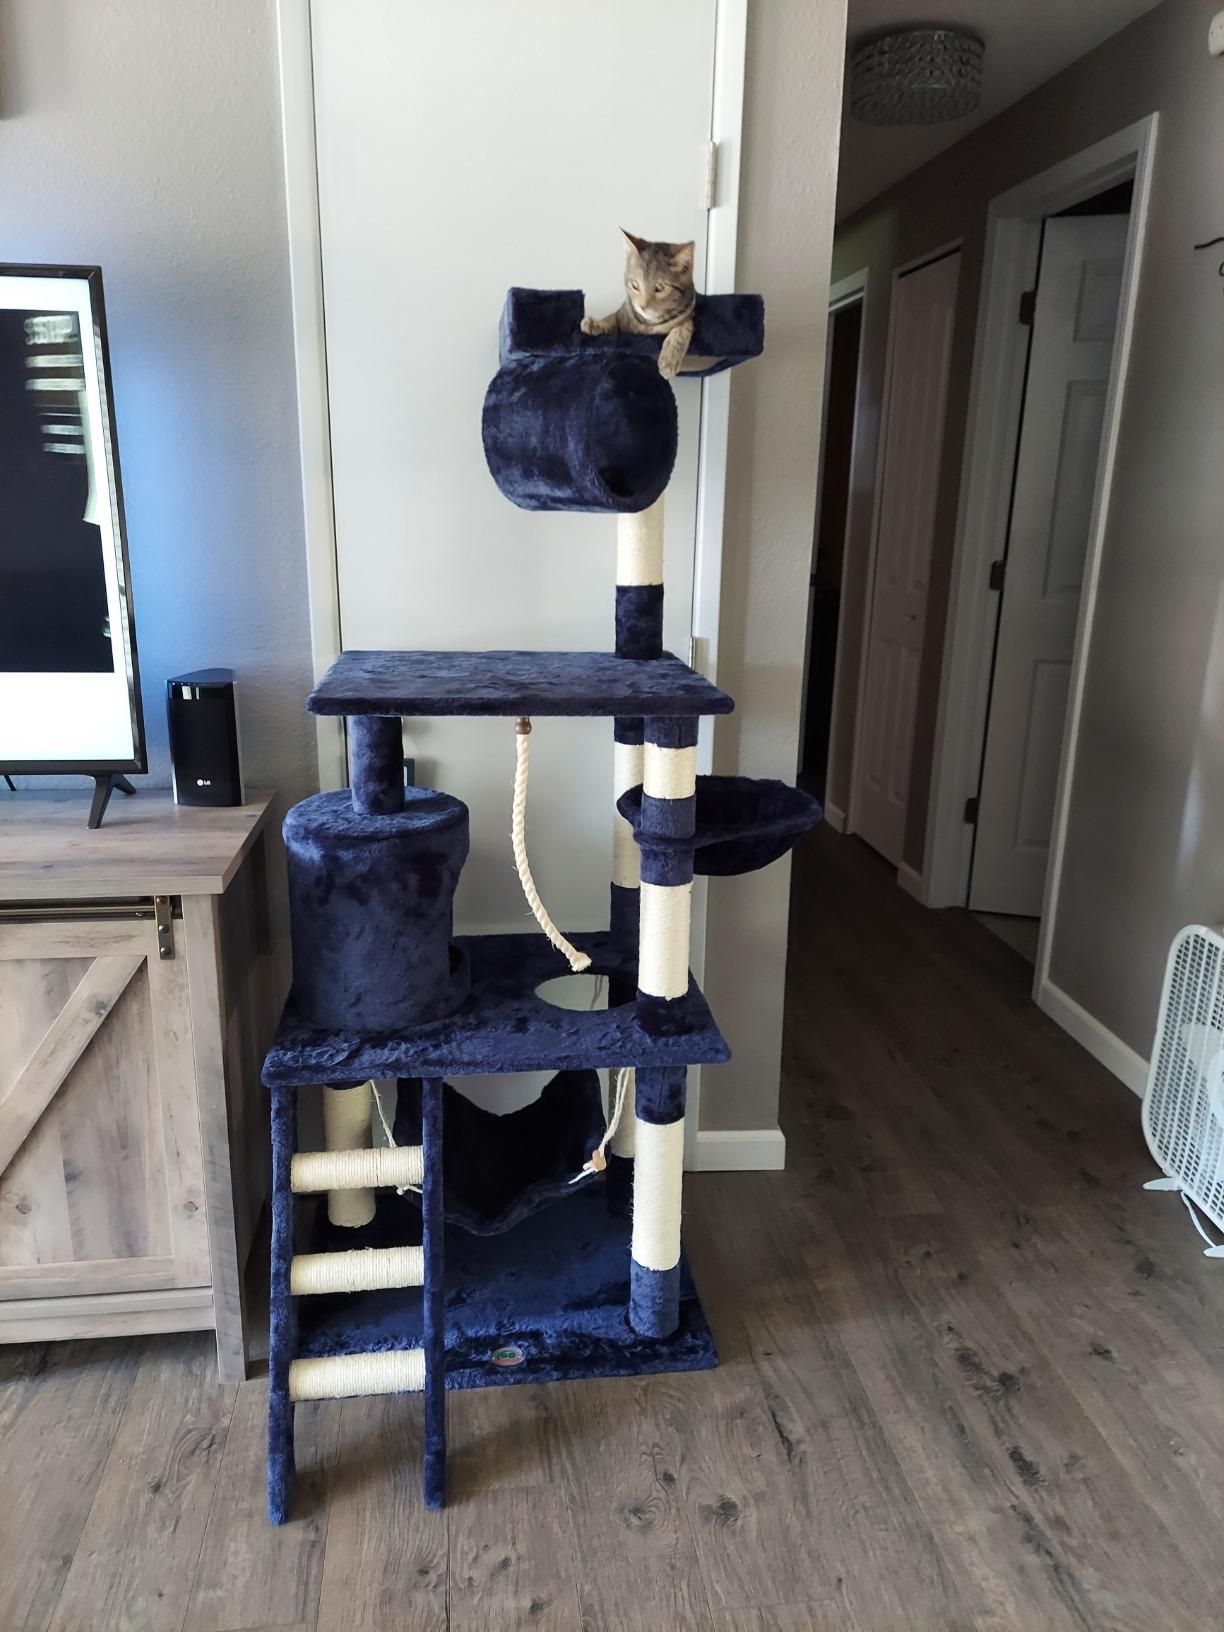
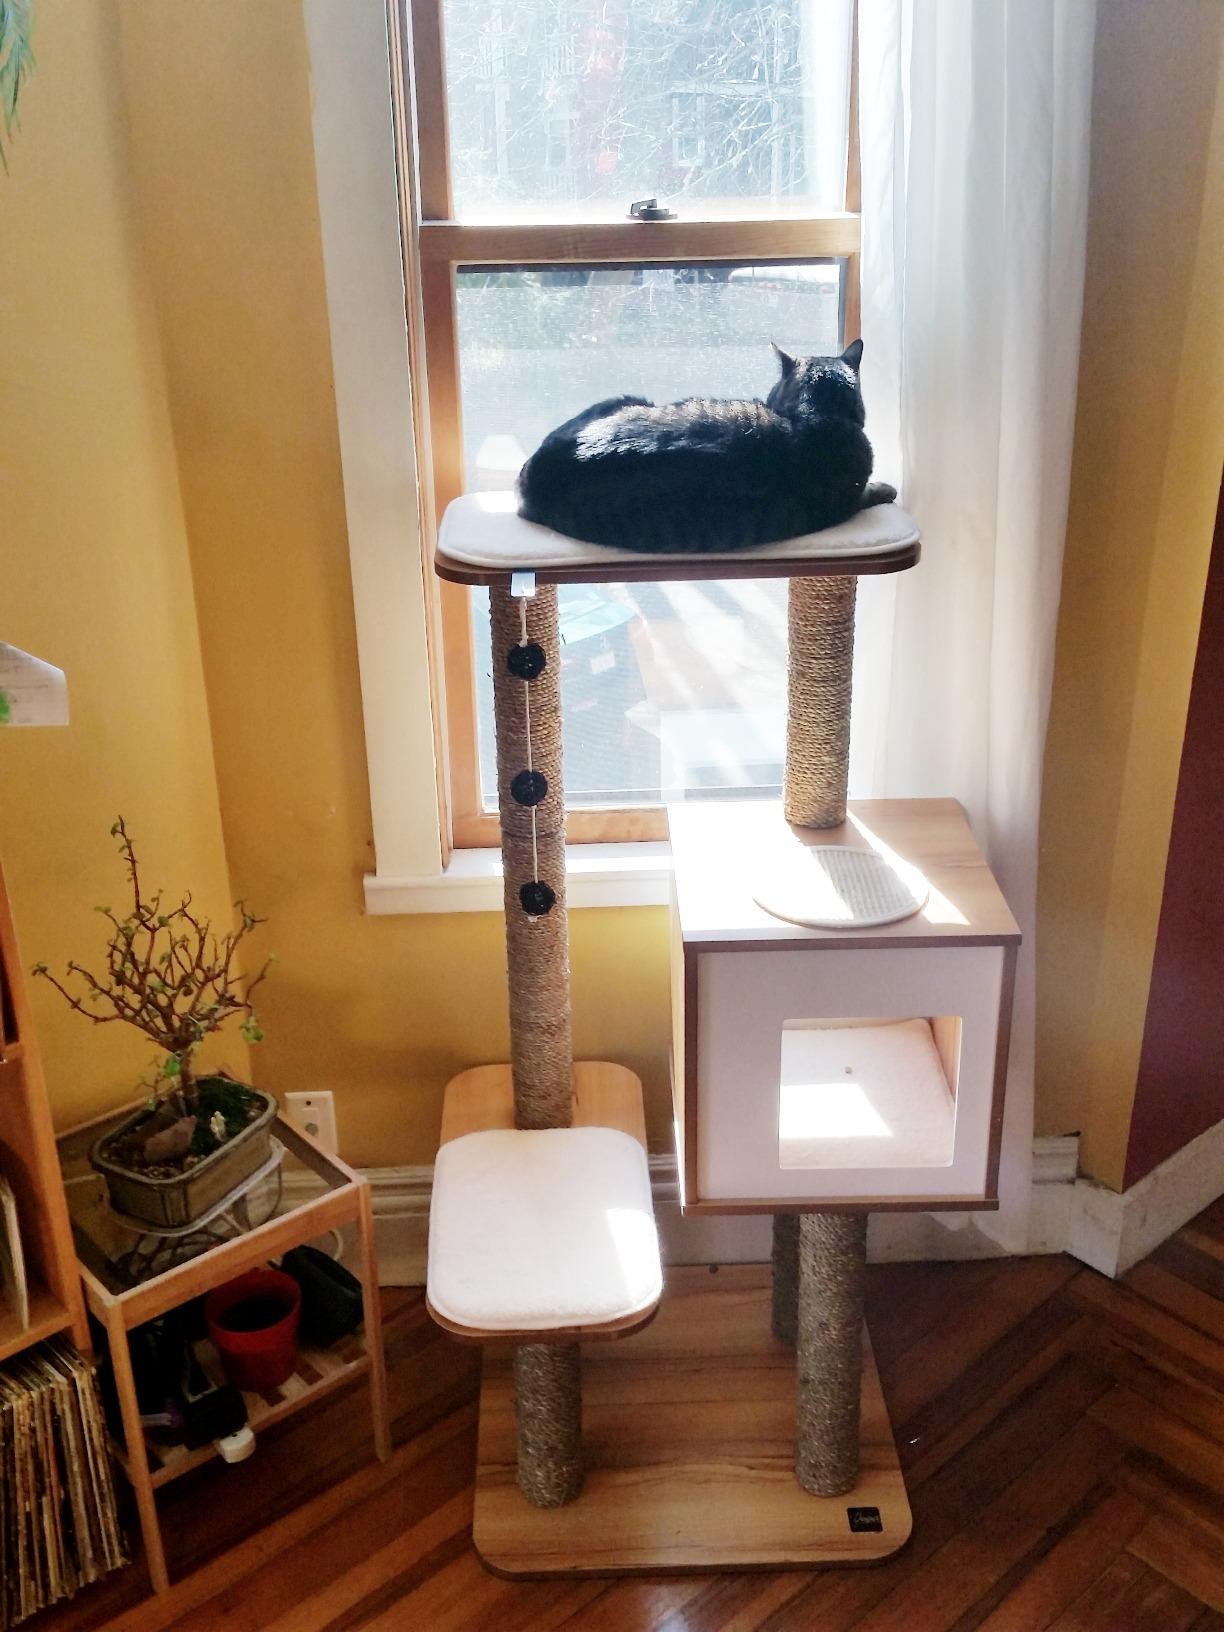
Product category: items_cat tree
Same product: no